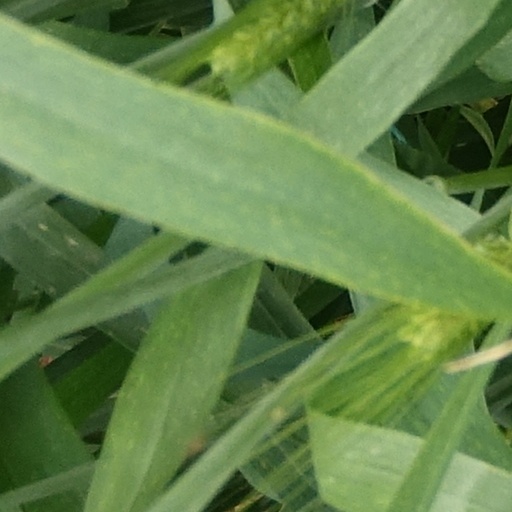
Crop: wheat